Nuclear fuel cycle

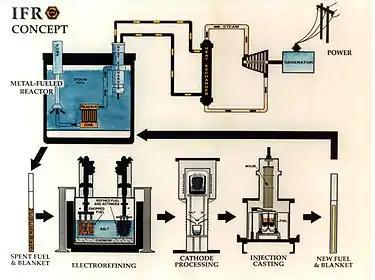
The integral fast reactor concept (color), with the reactor above and integrated pyroprocessing fuel cycle below. A more detailed animation and demonstration is available.

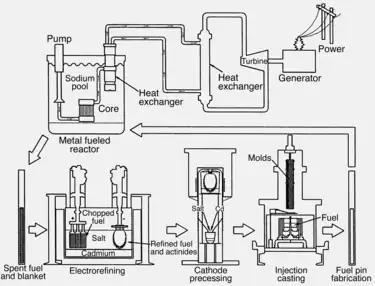
IFR concept (Black and White with clearer text)

Several countries, including Japan, Switzerland, and previously Spain and Germany, are using or have used the reprocessing services offered by Areva NC and previously THORP. Fission products, minor actinides, activation products, and reprocessed uranium are separated from the reactor-grade plutonium, which can then be fabricated into MOX fuel. Because the proportion of the non-fissile even-mass isotopes of plutonium rises with each pass through the cycle, there are currently no plans to reuse plutonium from used MOX fuel for a third pass in a thermal reactor. If fast reactors become available, they may be able to burn these, or almost any other actinide isotopes.